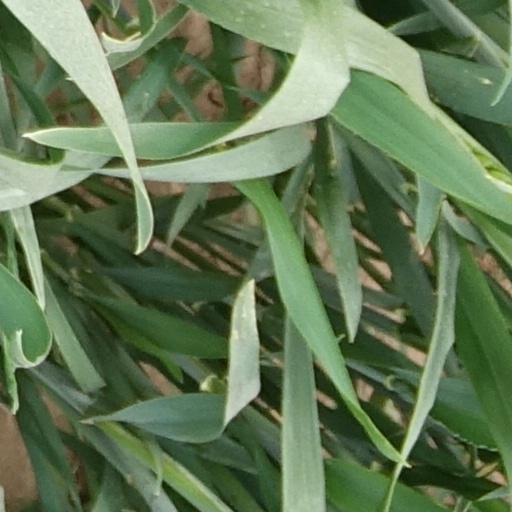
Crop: wheat